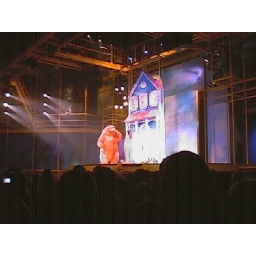
bear in big blue house